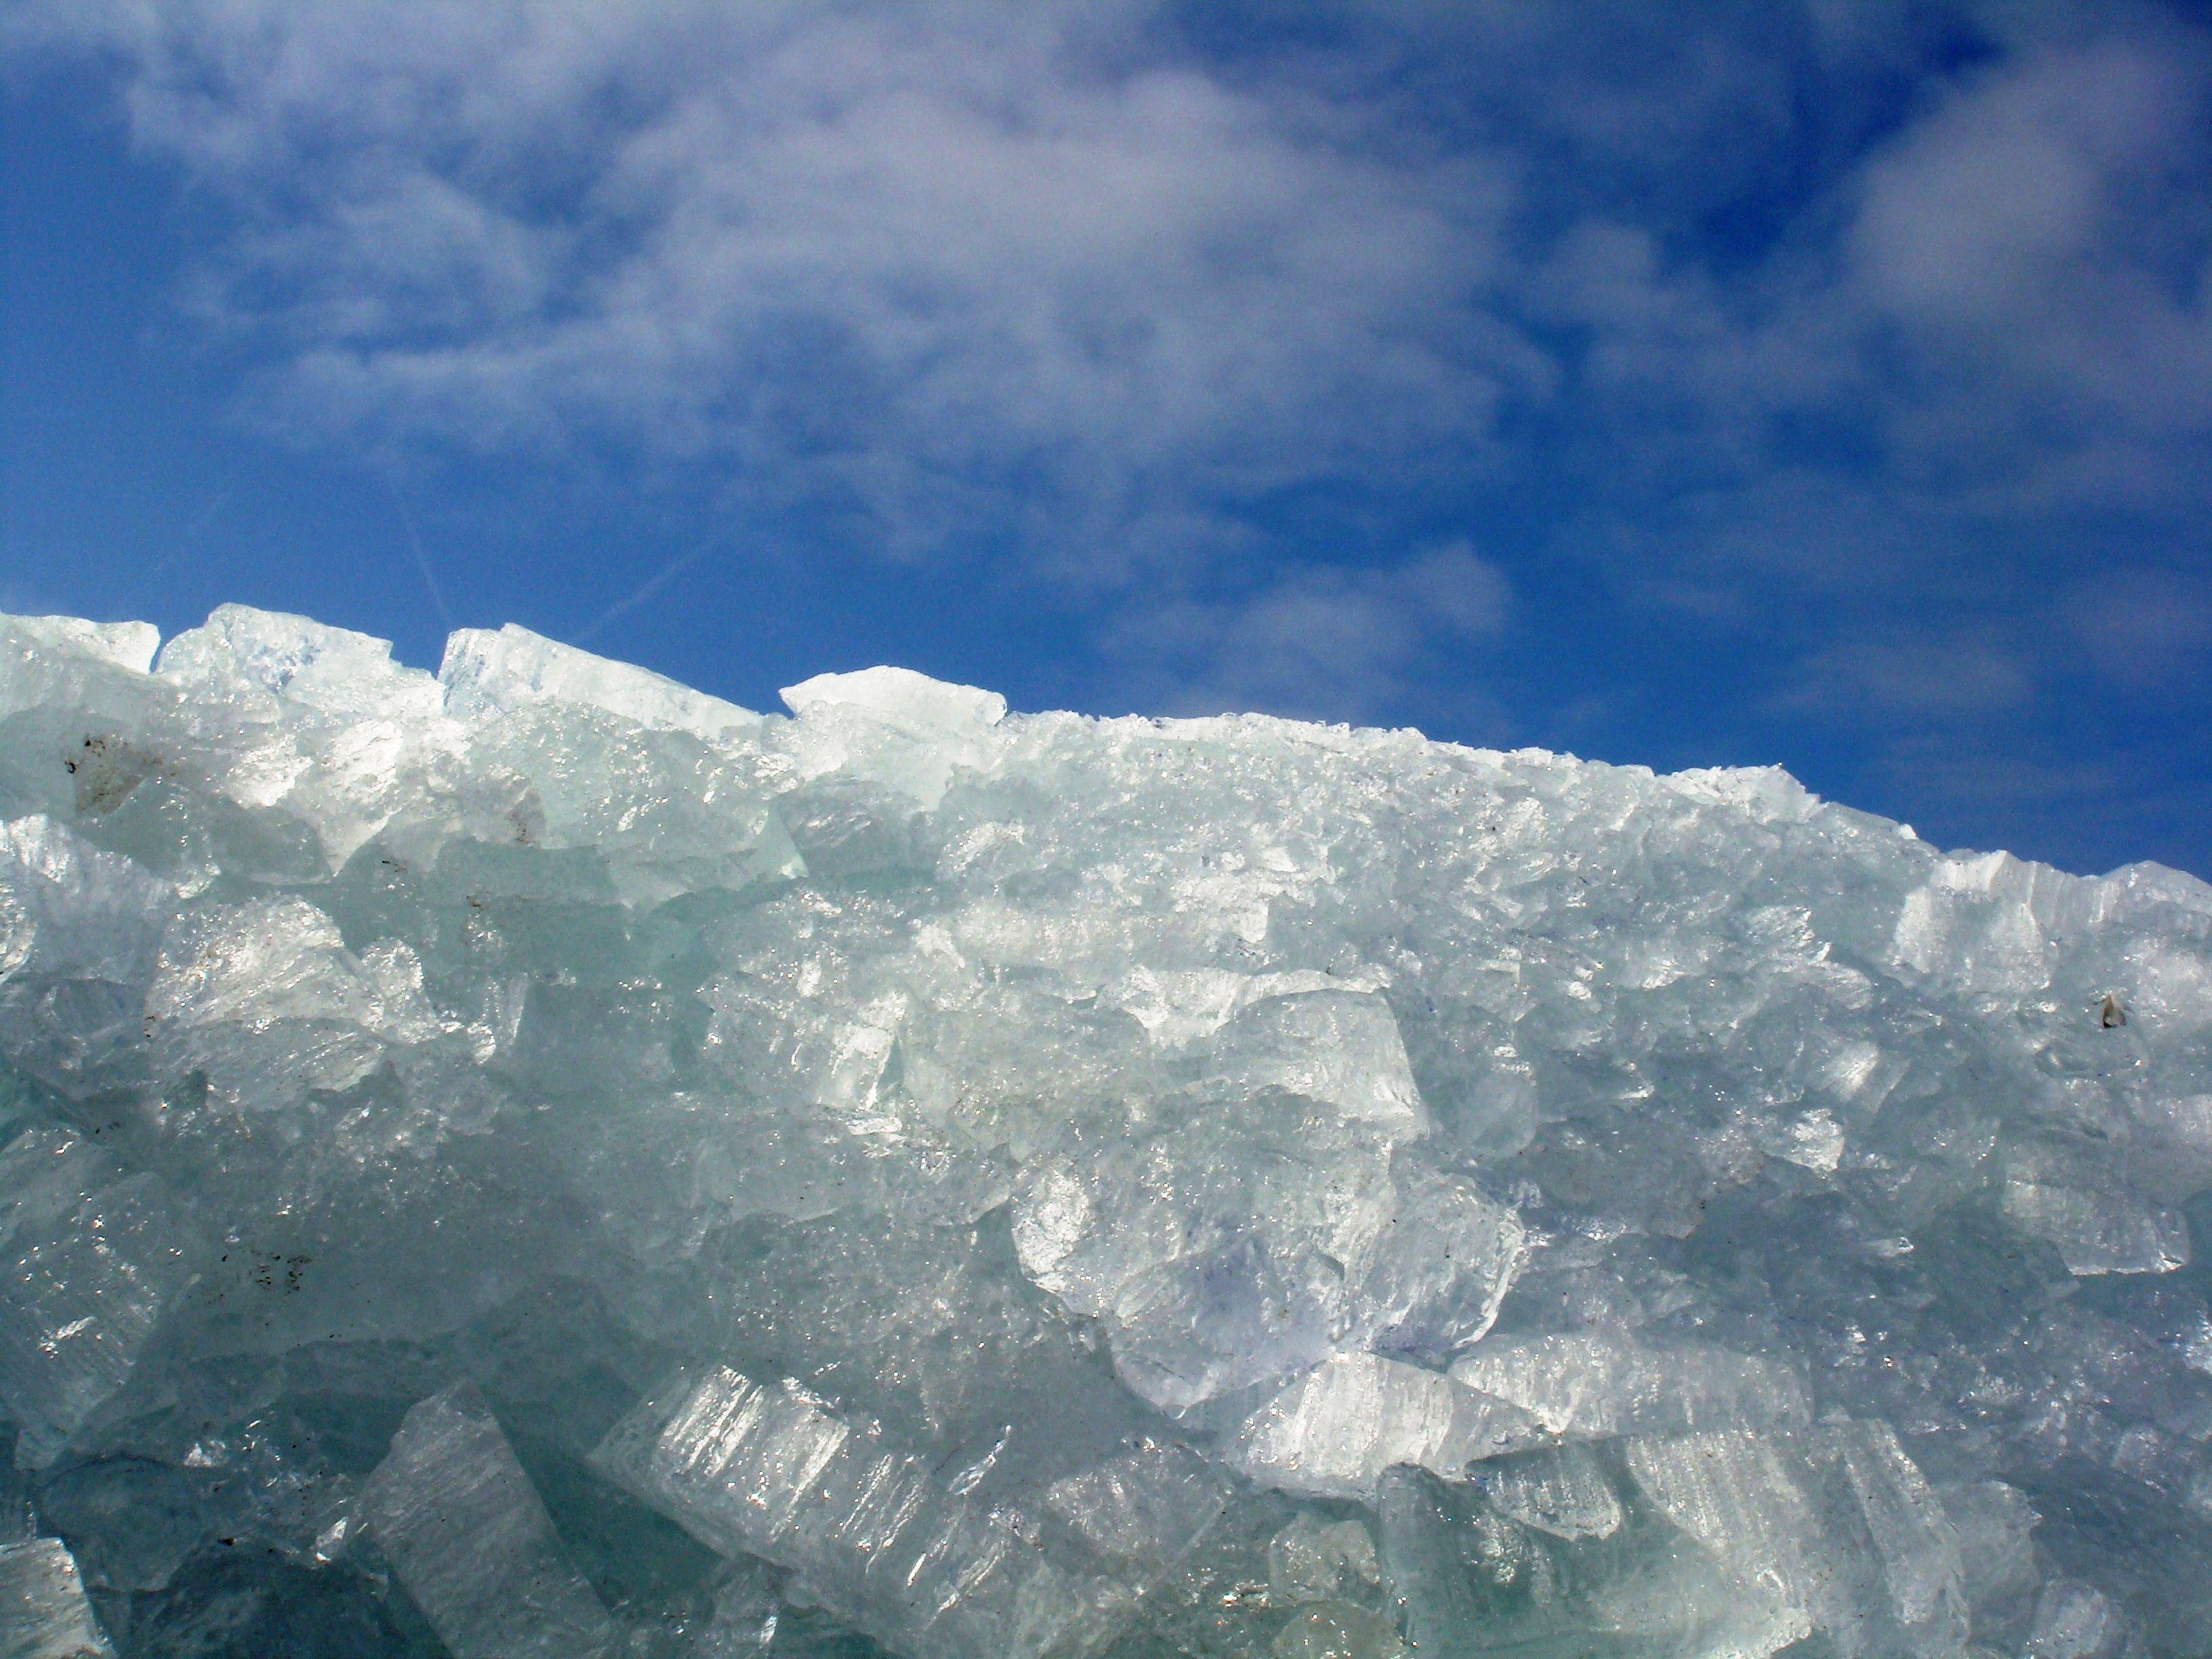
landscape, nature, mountain, snow, cold, winter, cloud, sky, white, mountain range, ice, heaven, glacier, cumulus, frozen, blue, arctic, iceberg, blue sky, winter landscape, netherlands, clouds, plateau, vista, freezing, ice floes, landform, arctic ocean, clear blue sky, ijsselmeer, geographical feature, mountainous landforms, glacial landform, geological phenomenon, ice cap, sea ice, shelf ice